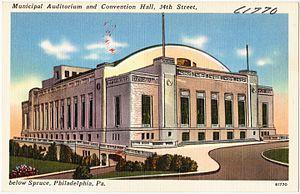
Le Philadelphia Convention Hall and Civic Center, également connu sous le nom de « Philadelphia Civic Center » et de « Philadelphia Convention Center, » était une salle omnisports située à Philadelphie en Pennsylvanie. Sa capacité était de 9600 places pour le basket-ball, 12 037 places pour les concerts et 15 000 places pour les conventions. Construit en 1931 sous le nom de « Municipal Auditorium », elle fut la salle de l'équipe NBA des Philadelphia Warriors de 1952 à 1962, puis des Philadelphia 76ers de 1963 à 1967.